Hakan Çalhanoğlu

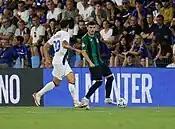
Çalhanoğlu (left) playing with Internazionale in a friendly in August 2023

On 14 March 2023, he was named Player of the Match in the Champions League round of 16 second leg away match against Porto, which ended in a goalless draw and qualification to the quarter-final for the first time in twelve years for Inter Milan, by winning 1–0 on aggregate. On 5 June 2023, he agreed to extend his contract with Inter Milan for another 4 years, lasting until 2027. On 4 November 2023, he scored his tenth consecutive penalty in a 2–1 away victory over Atalanta, only fewer than Romelu Lukaku with 14; in addition, he managed to equal Sükrü Gülesin's record as the highest Turkish scorer in Serie A with 36 goals. He finished the 2023–24 season with a personal best, scoring 13 goals in Serie A.